Duluth Civic Center Historic District

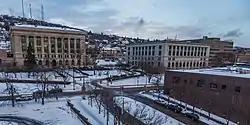
The St. Louis County Courthouse and Duluth City Hall

The Duluth Civic Center Historic District is a historic government complex in Duluth, Minnesota, United States. It includes the St. Louis County Courthouse, Duluth City Hall, and the Gerald W. Heaney Federal Building. The complex was designed by urban planning pioneer Daniel Burnham in 1909 and constructed over the next twenty years. It was listed as a historic district on the National Register of Historic Places in 1986 for its state-level significance in the themes of architecture and community planning and development. It was nominated for its associations with Burnham and the City Beautiful movement.